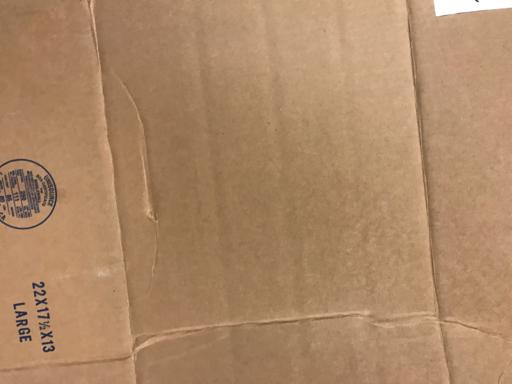
Label: cardboard